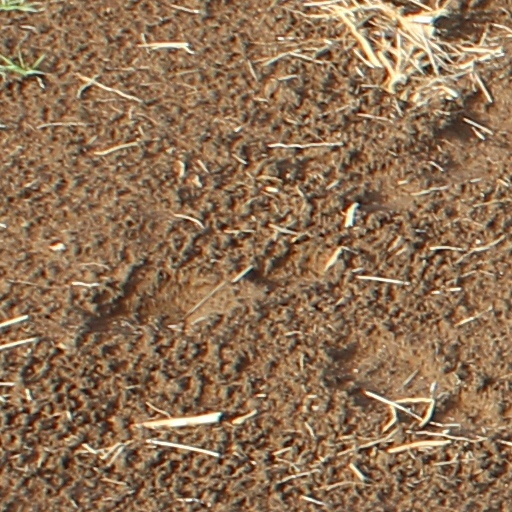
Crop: wheat